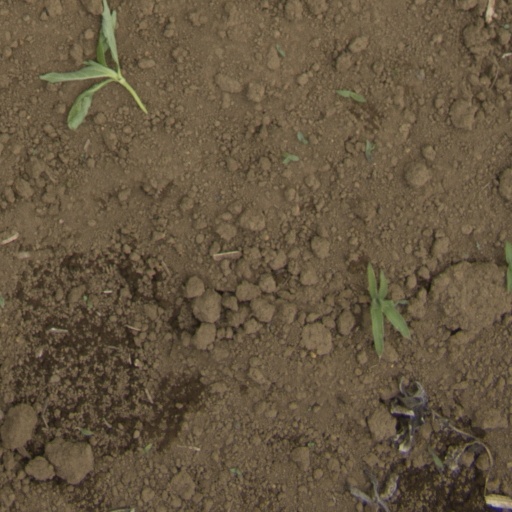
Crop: Jerusalem artichoke